Malbone Street wreck

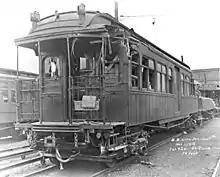
The train involved in the wreck sits in the 36th-38th Street Yard after salvage. Lead car 726 (in front) bore relatively light damage. Nearly demolished car 100 is behind it.

Mayor John F. Hylan and his administration blamed the BRT and brought Luciano and company officials to trial for manslaughter. The Brooklyn District Attorney, Harry E. Lewis, opened a separate investigation into the crash.